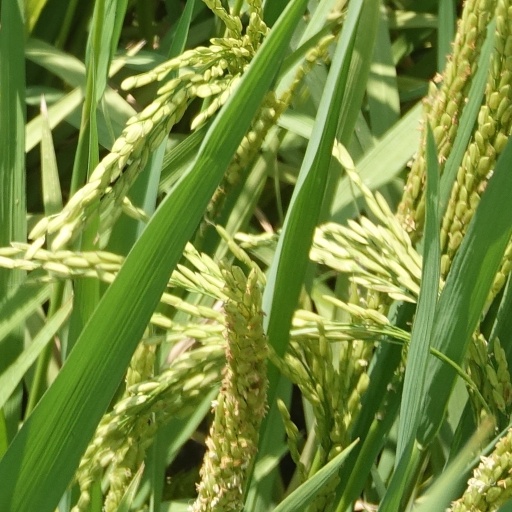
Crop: rice